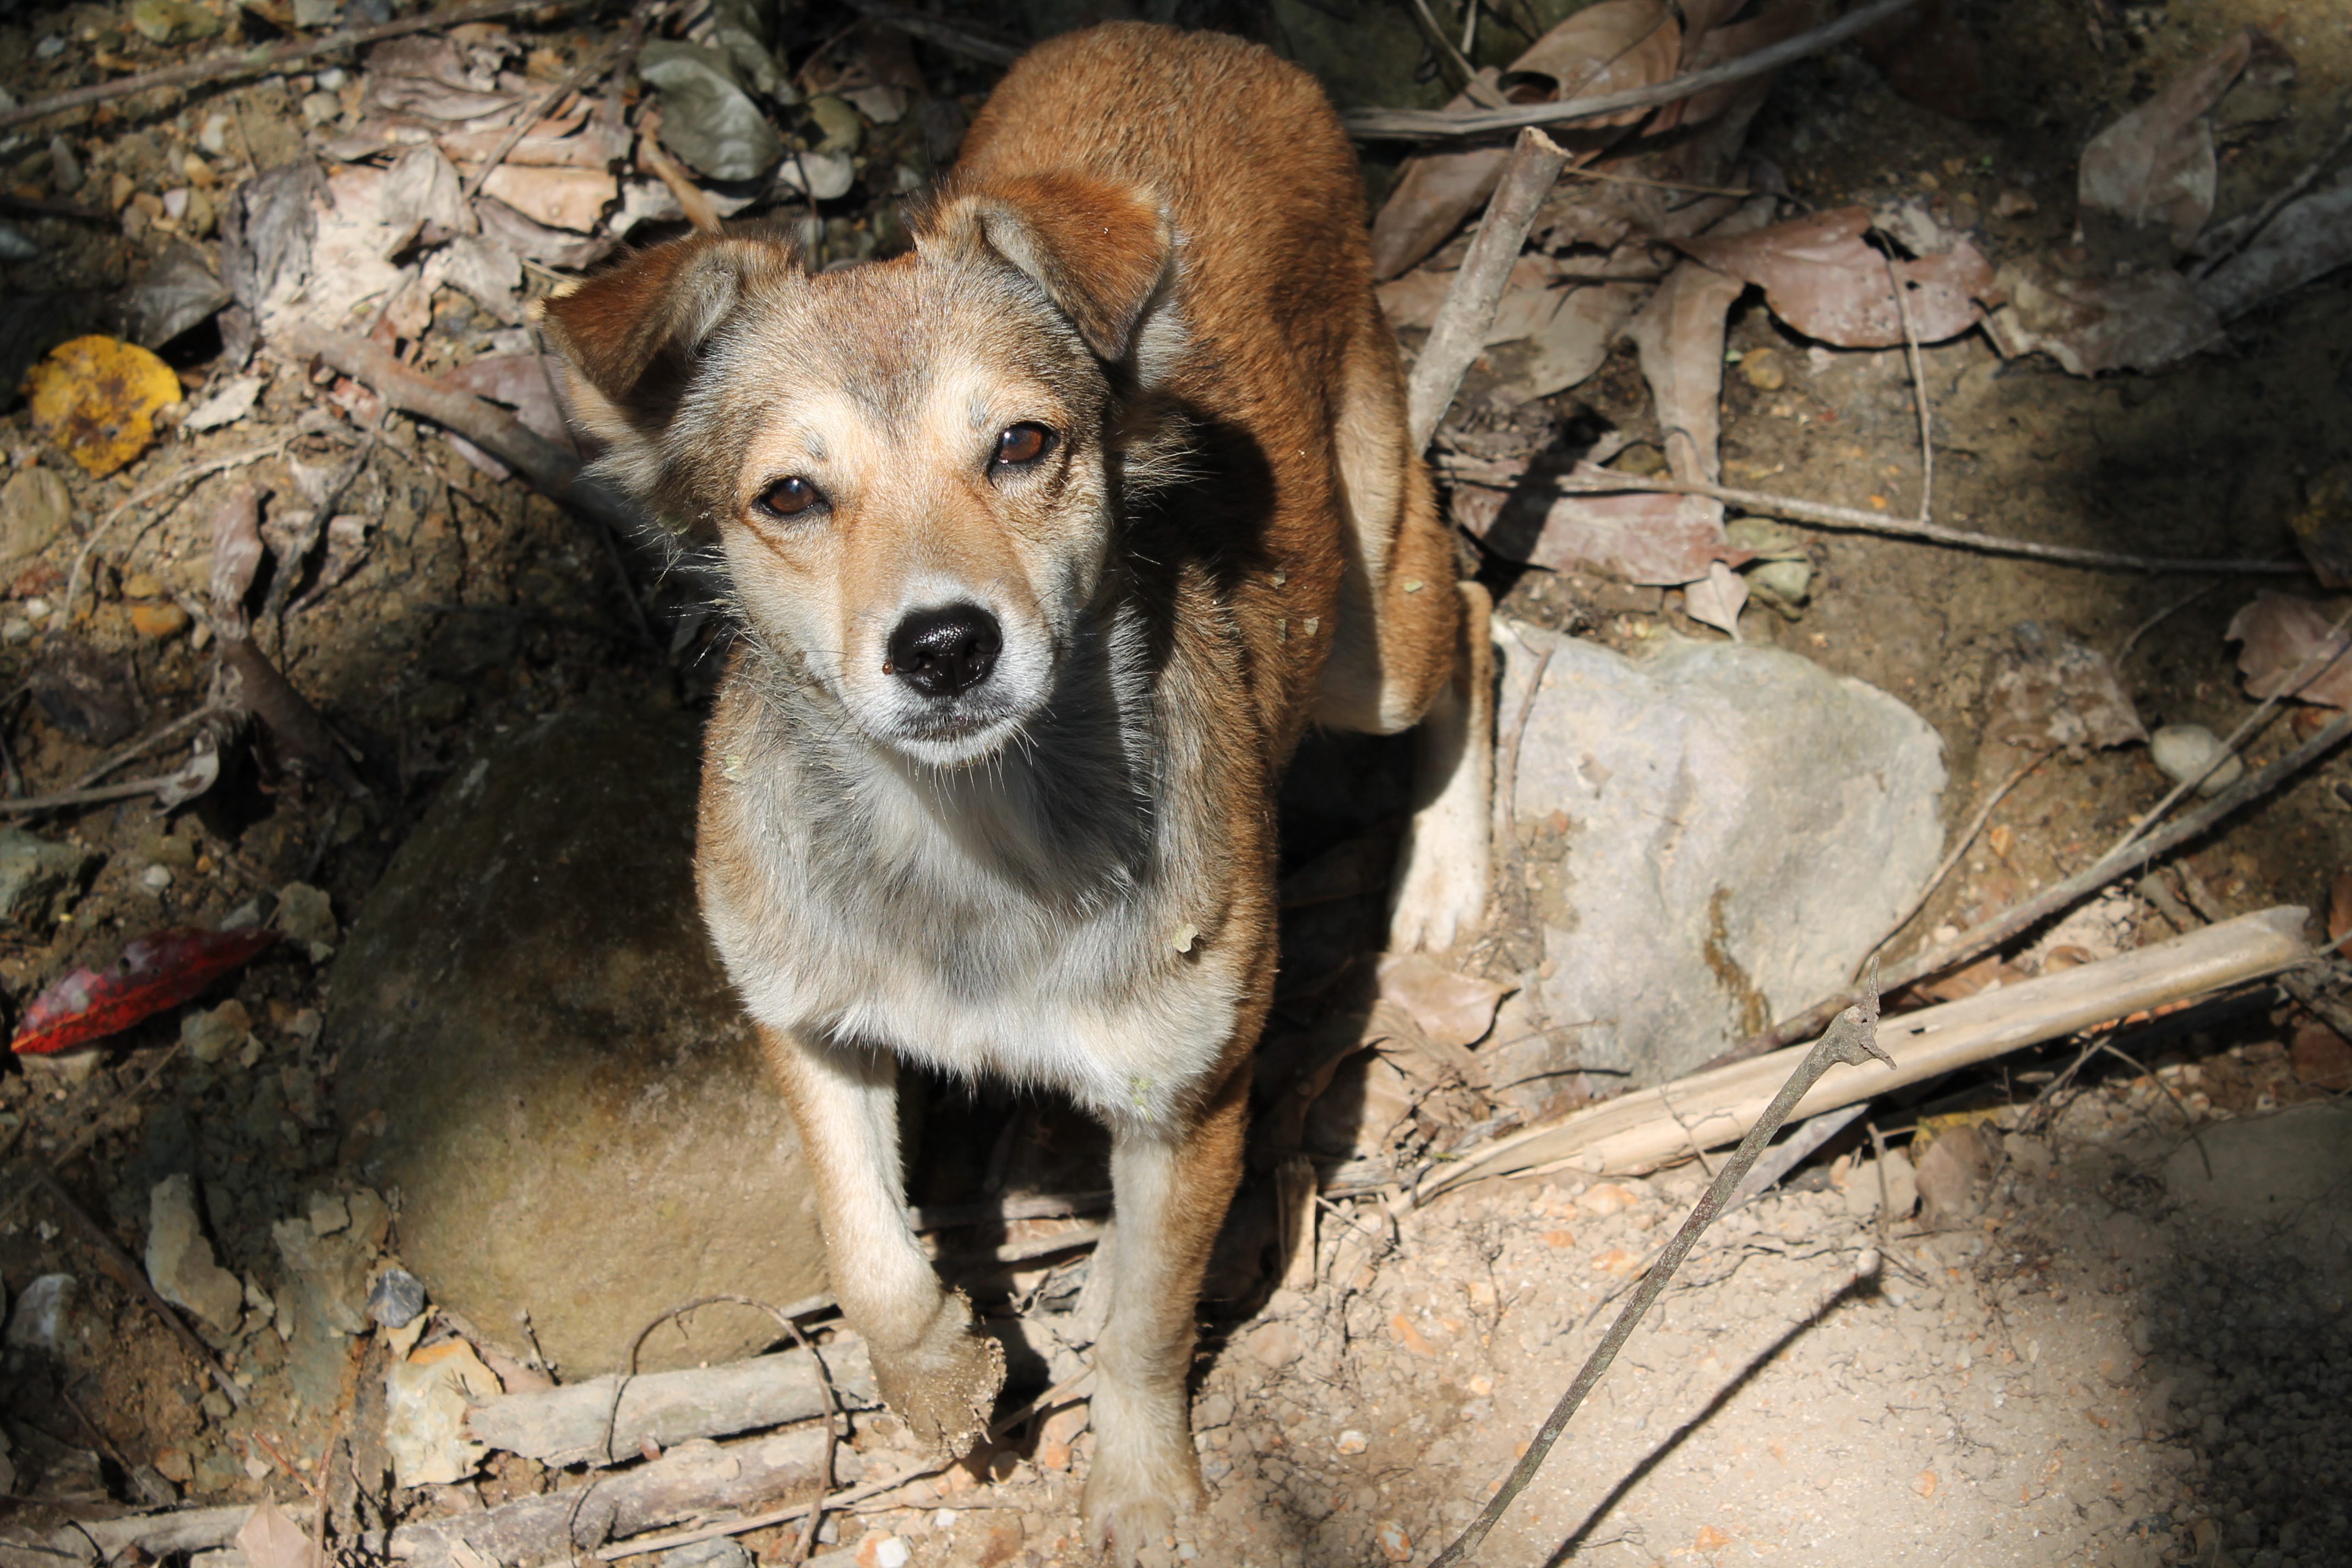
dog, brown, mammal, canidae, dog breed, carnivore, snout, wildlife, street dog, fawn